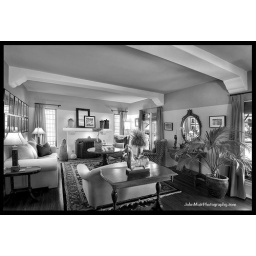
Living room in black and white